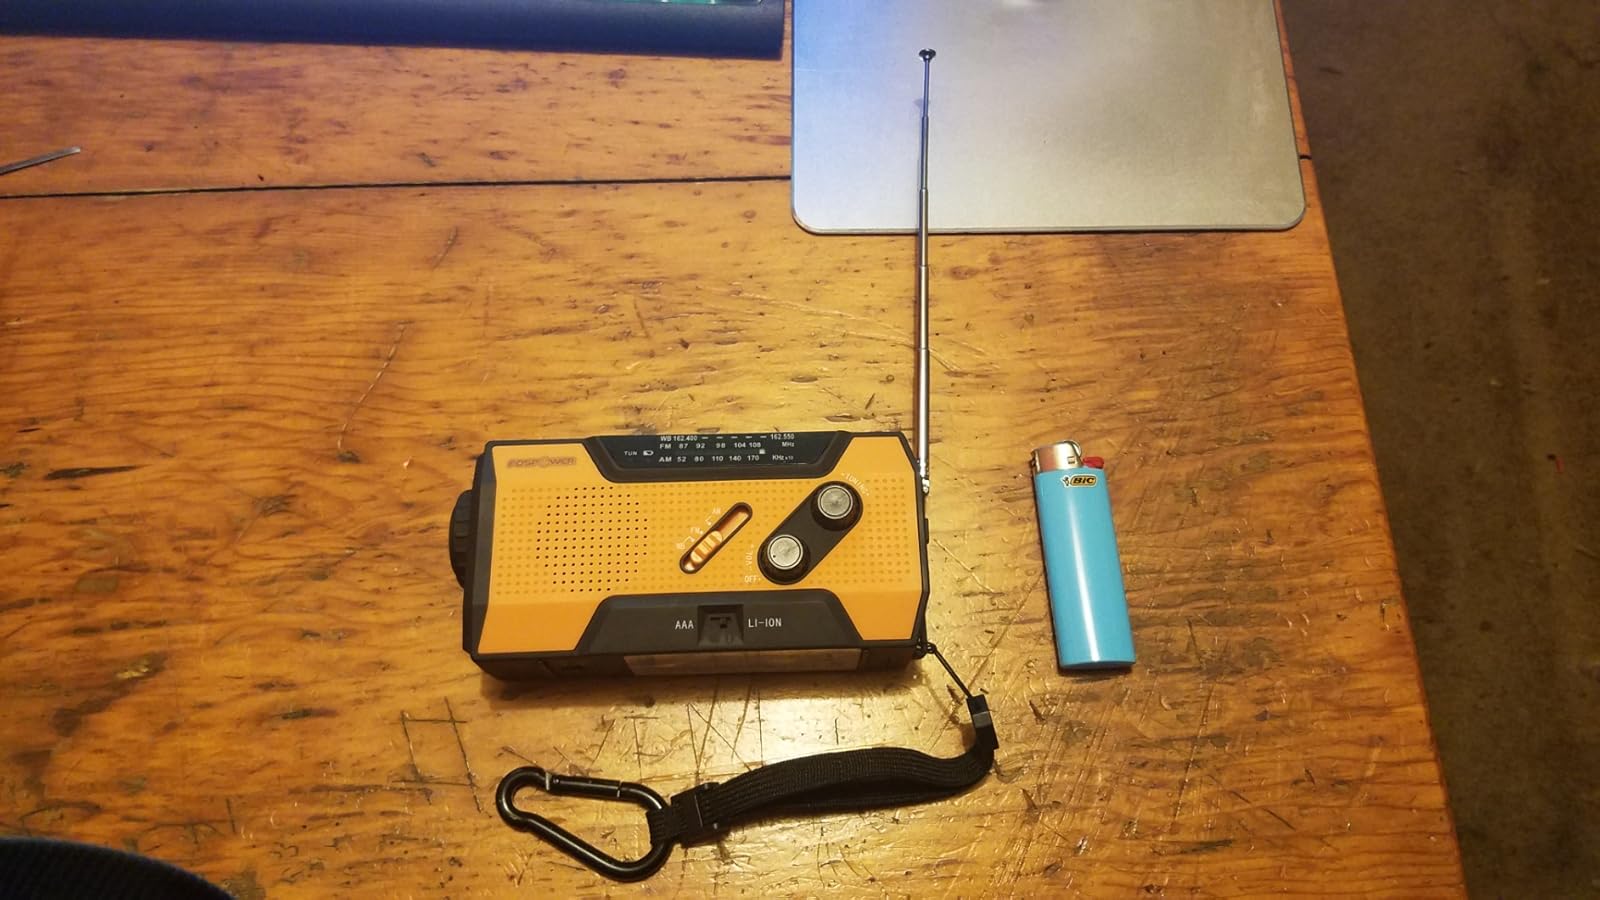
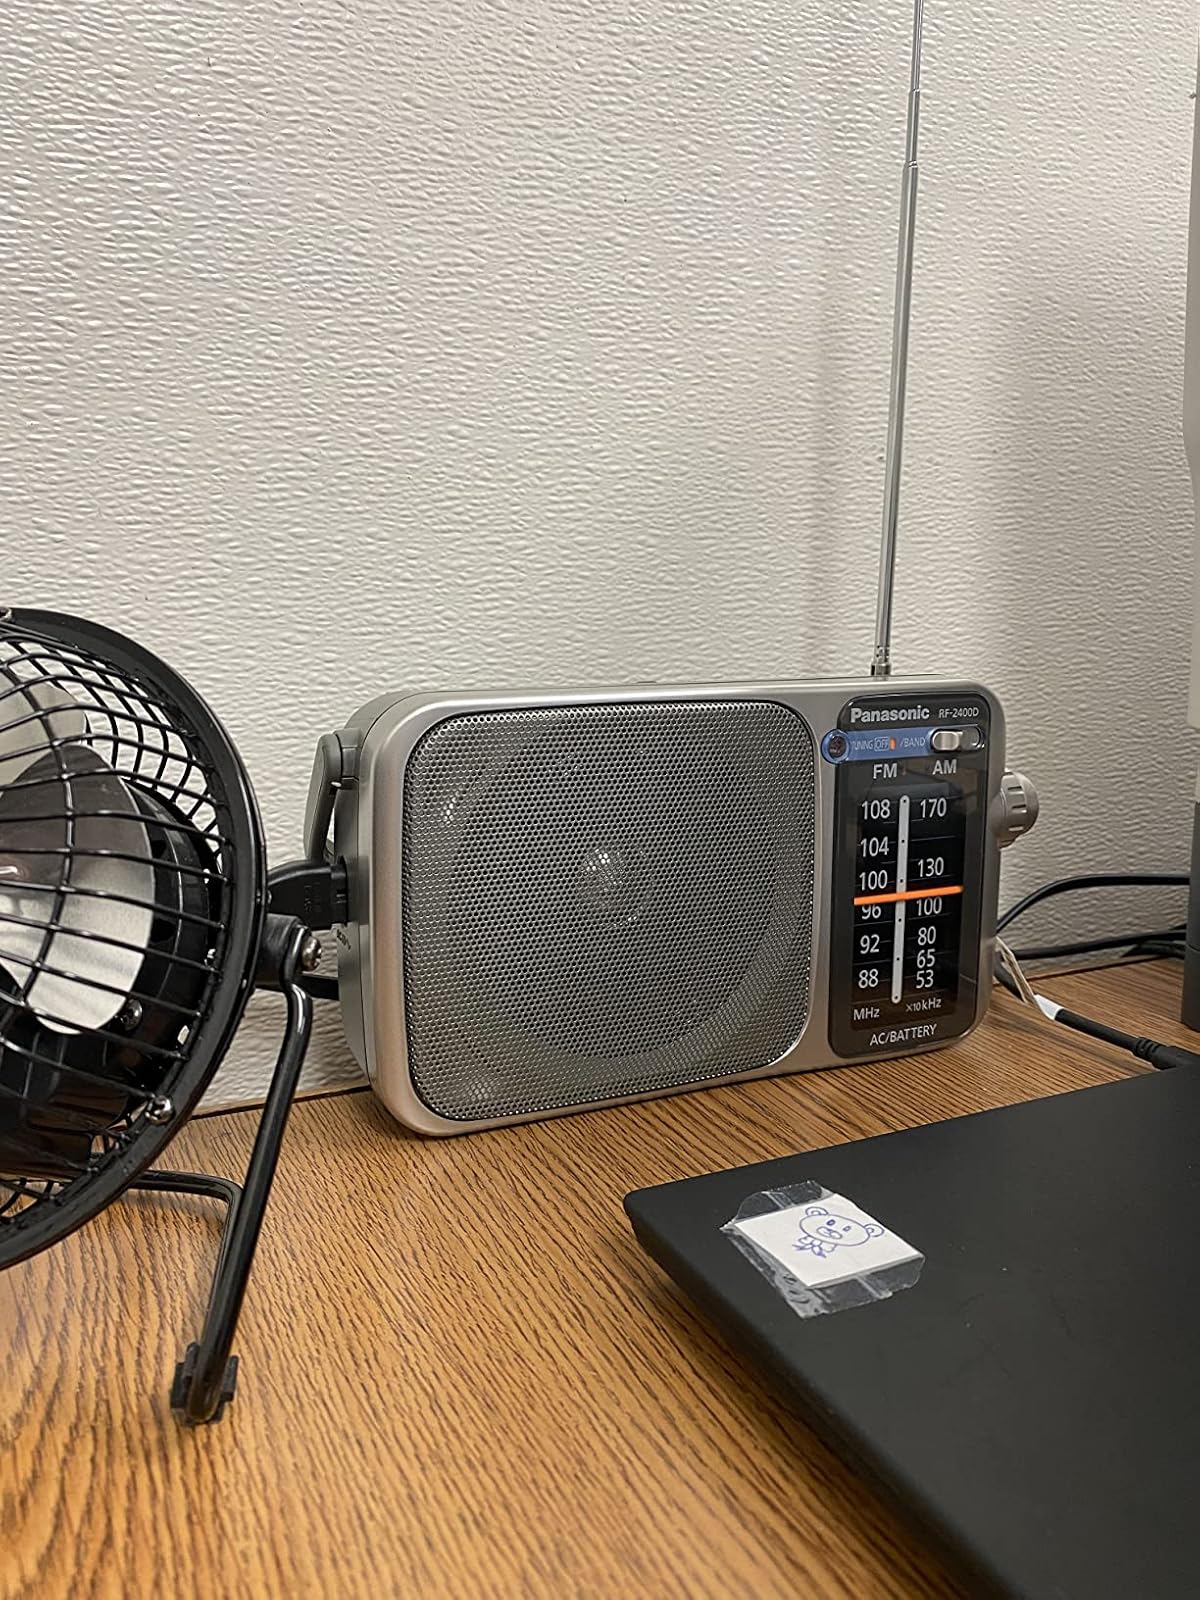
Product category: radio
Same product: no